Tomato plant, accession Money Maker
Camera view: bottom (45 deg); turntable rotation: 180 degrees
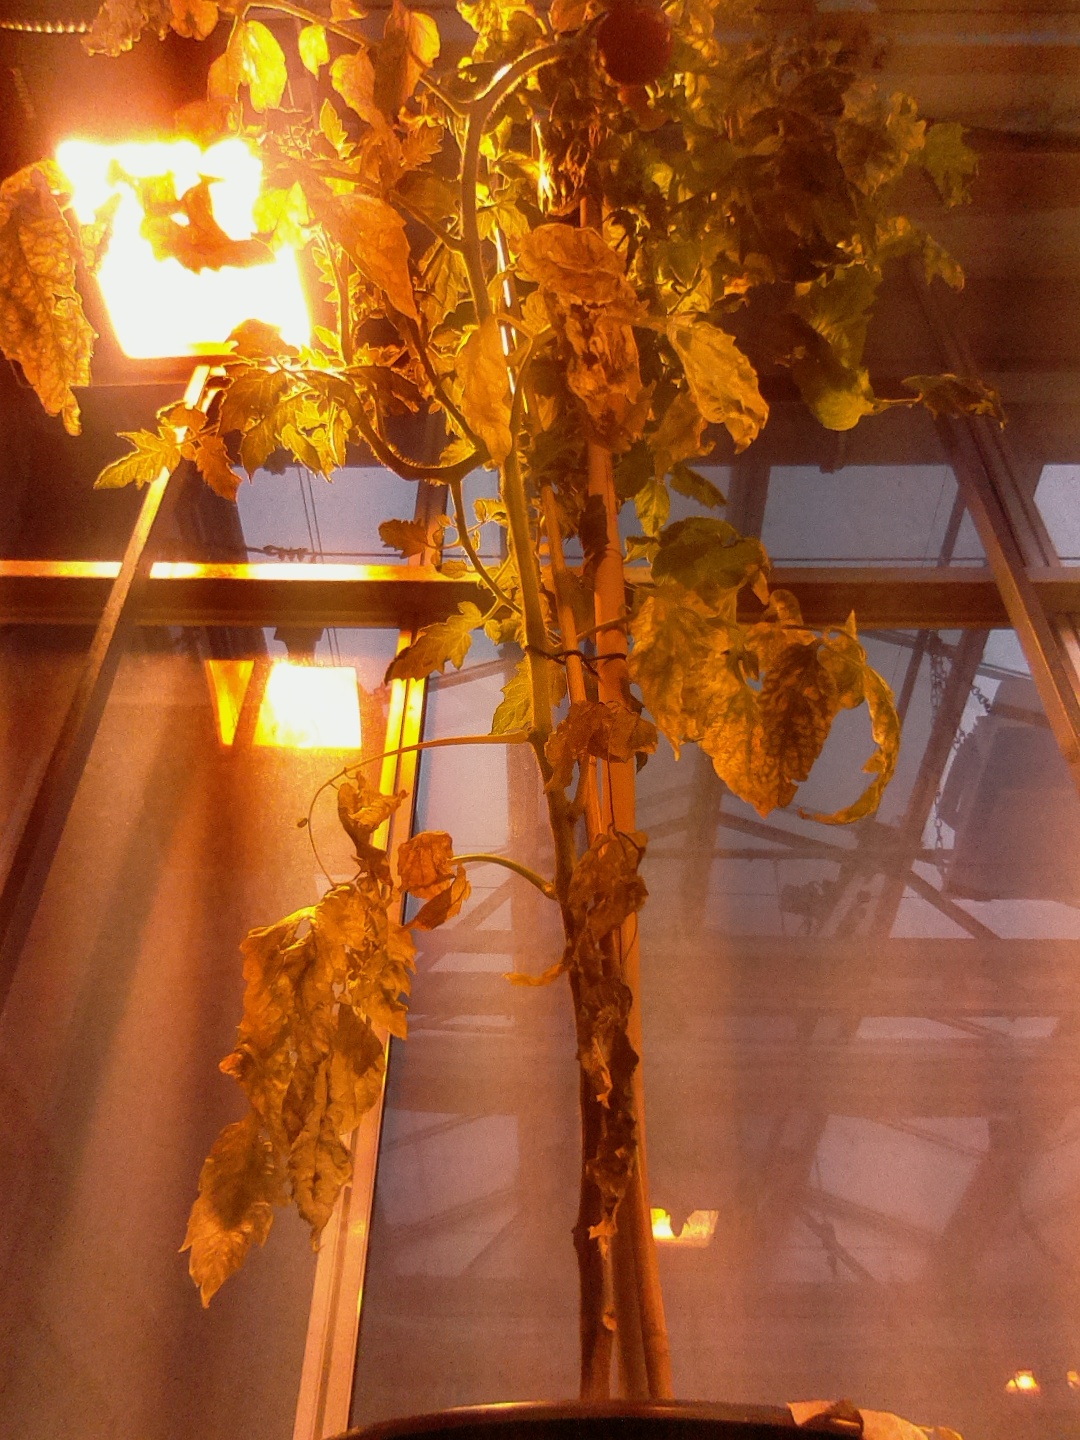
BBCH growth stage 83: 30%-40% of fruits show typical fully ripe color